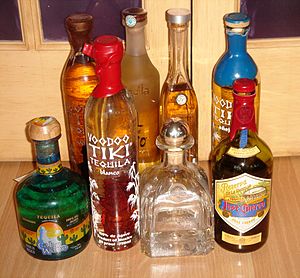
Tequila
Forskellige mærker af Tequila.
Tequila er en mexicansk brændevin, der fremstilles af saften fra blå agave. Kernen af den modne agave, der ligner en kæmpe ananas, dampkoges i oven og presses, hvorefter den sukkerholdige saft gæres og destilleres til Tequila. Alkoholstyrken er normalt på 40-50%. Man opdeler Tequila i forskellige varianter: